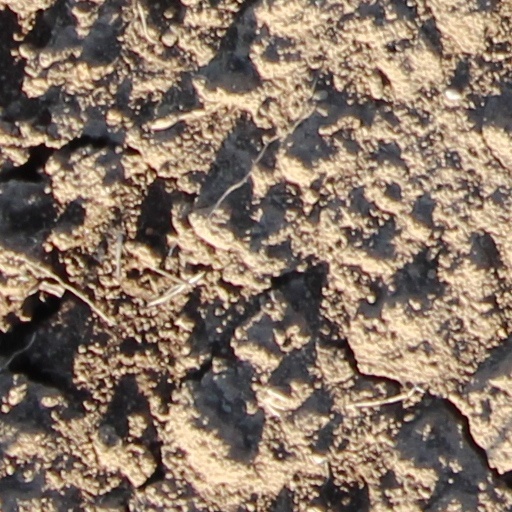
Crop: wheat